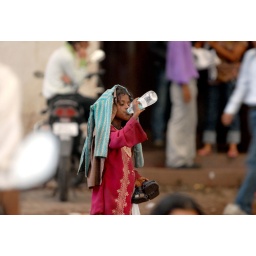
A street child beggar searching mineral water in mt bottle at Vashi Railwat Station in Navi Mumbai